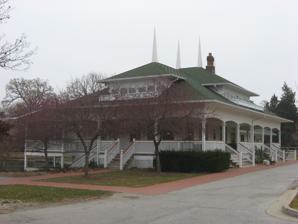
Building: Scott Street Pavilion
Country: United States of America
Year built: 1899
United States historic place Scott Street Pavilion U.S. National Register of Historic Places Scott Street Pavilion, November 2010 Show map of Tippecanoe County, Indiana Show map of Indiana Show map of the United States Location Columbian Park, Lafayette, Indiana Coordinates 40°24′54″N 86°52′18″W / 40.41500°N 86.87167°W / 40.41500; -86.87167 Area 0.2 acres (0.081 ha) Built 1899 ( 1899 ) Architect Levandowski, Peter NRHP reference No. 84001656 Added to NRHP September 27, 1984 Scott Street Pavilion is a historic park pavilion located in Columbian Park at Lafayette , Tippecanoe County, Indiana .  It was built in 1899, and is a 1 + 1 ⁄ 2 -story, rectangular, wood-frame building.  It is sheathed in clapboard siding and has a hipped roof that extends to form a verandah on all sides. It was listed on the National Register of Historic Places in 1984. References